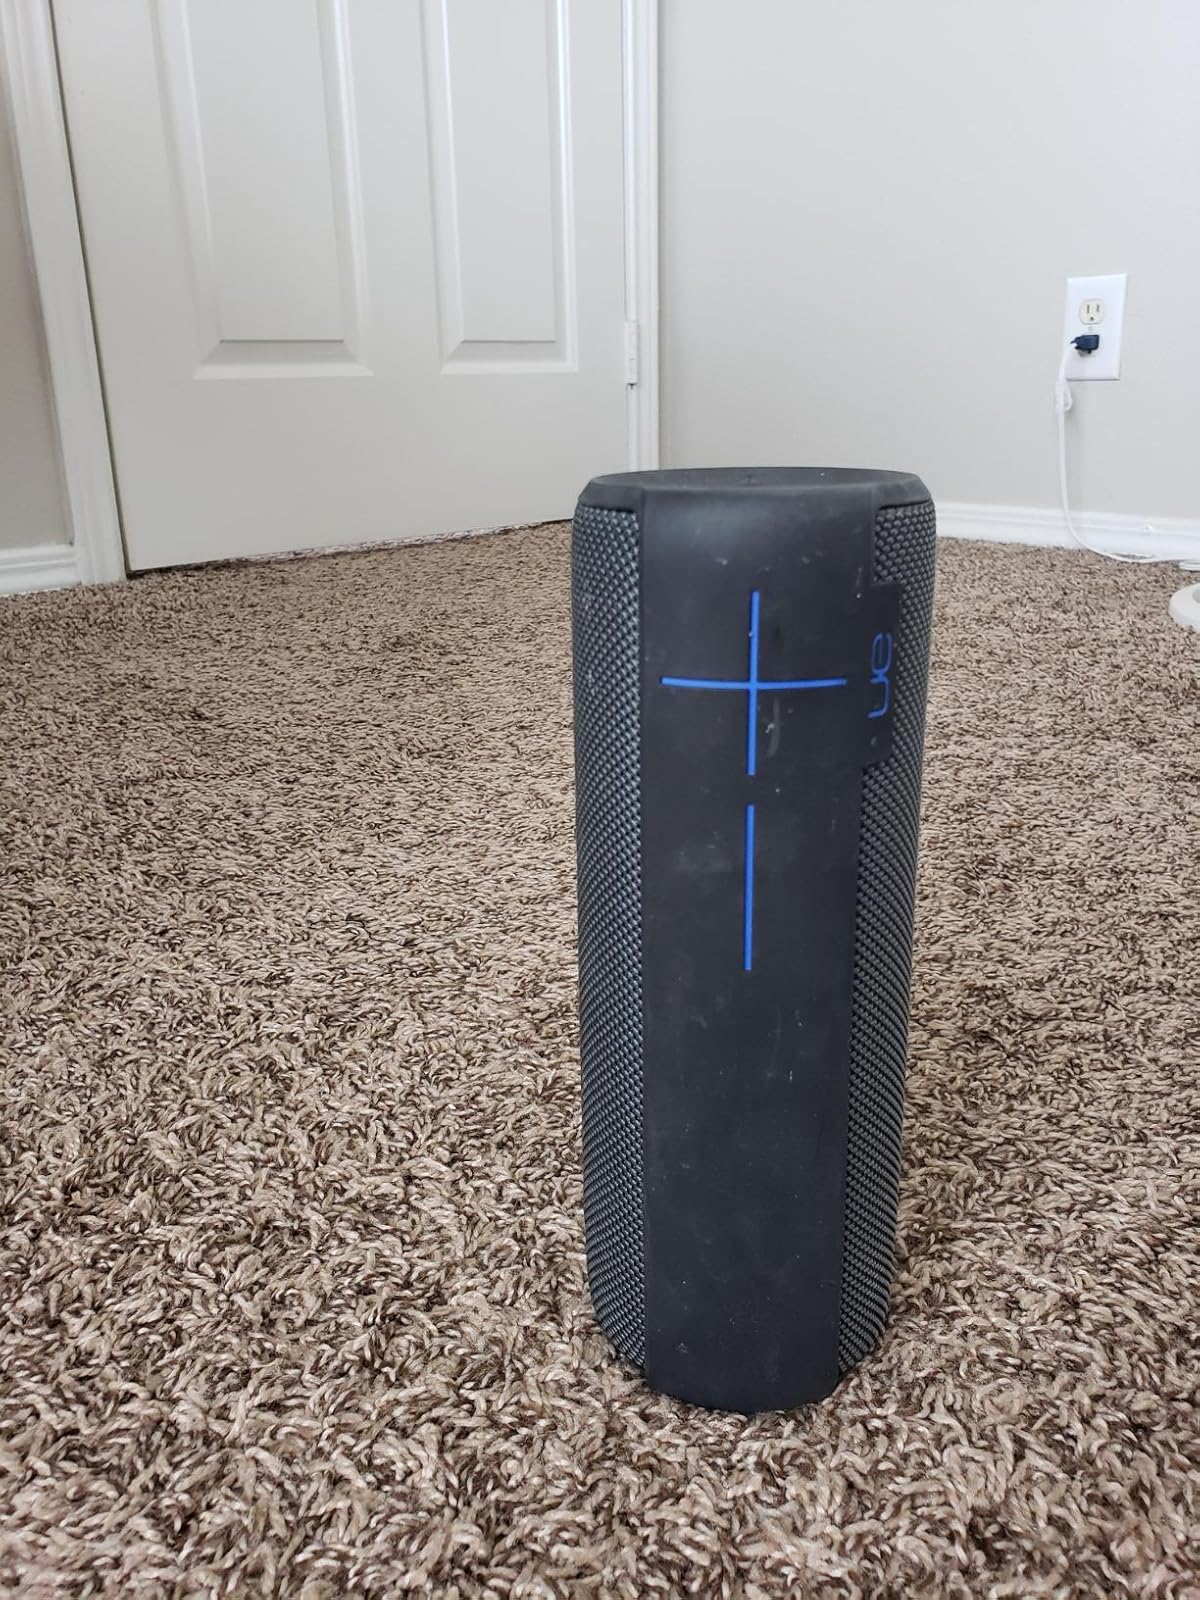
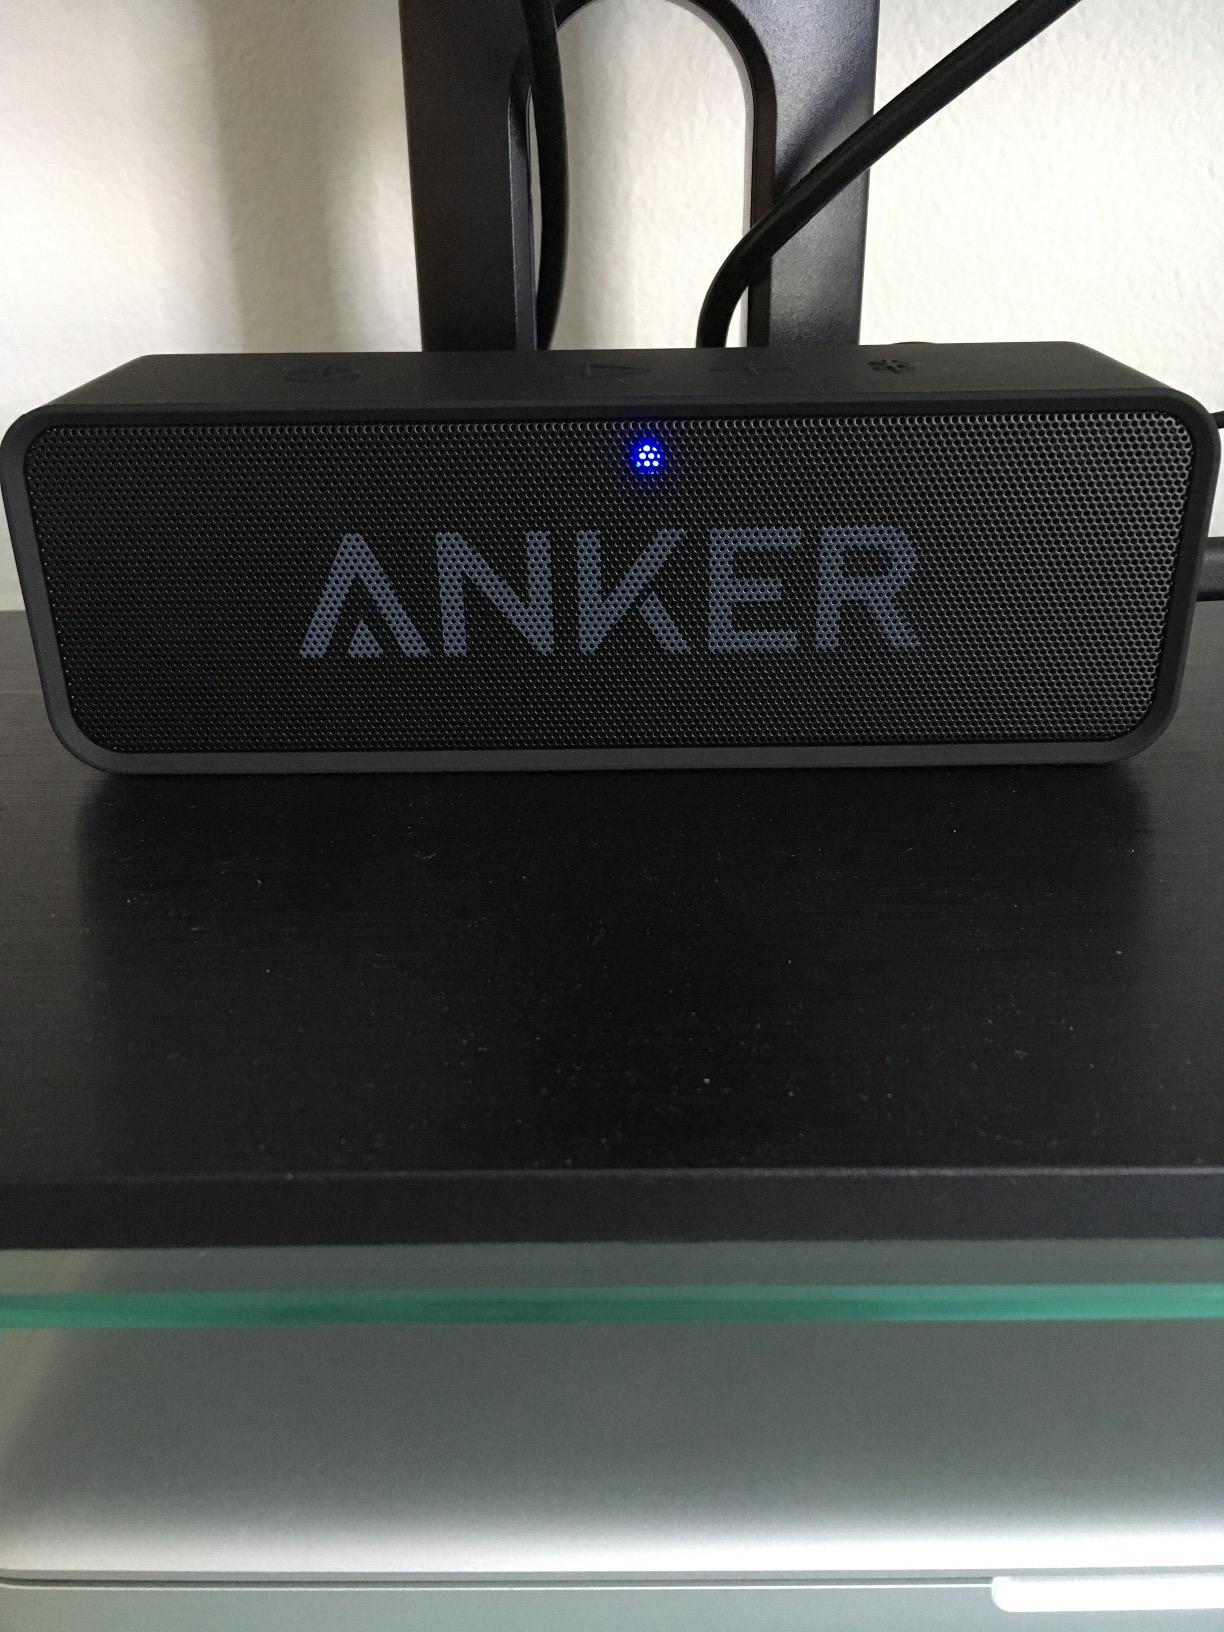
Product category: speaker
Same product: no